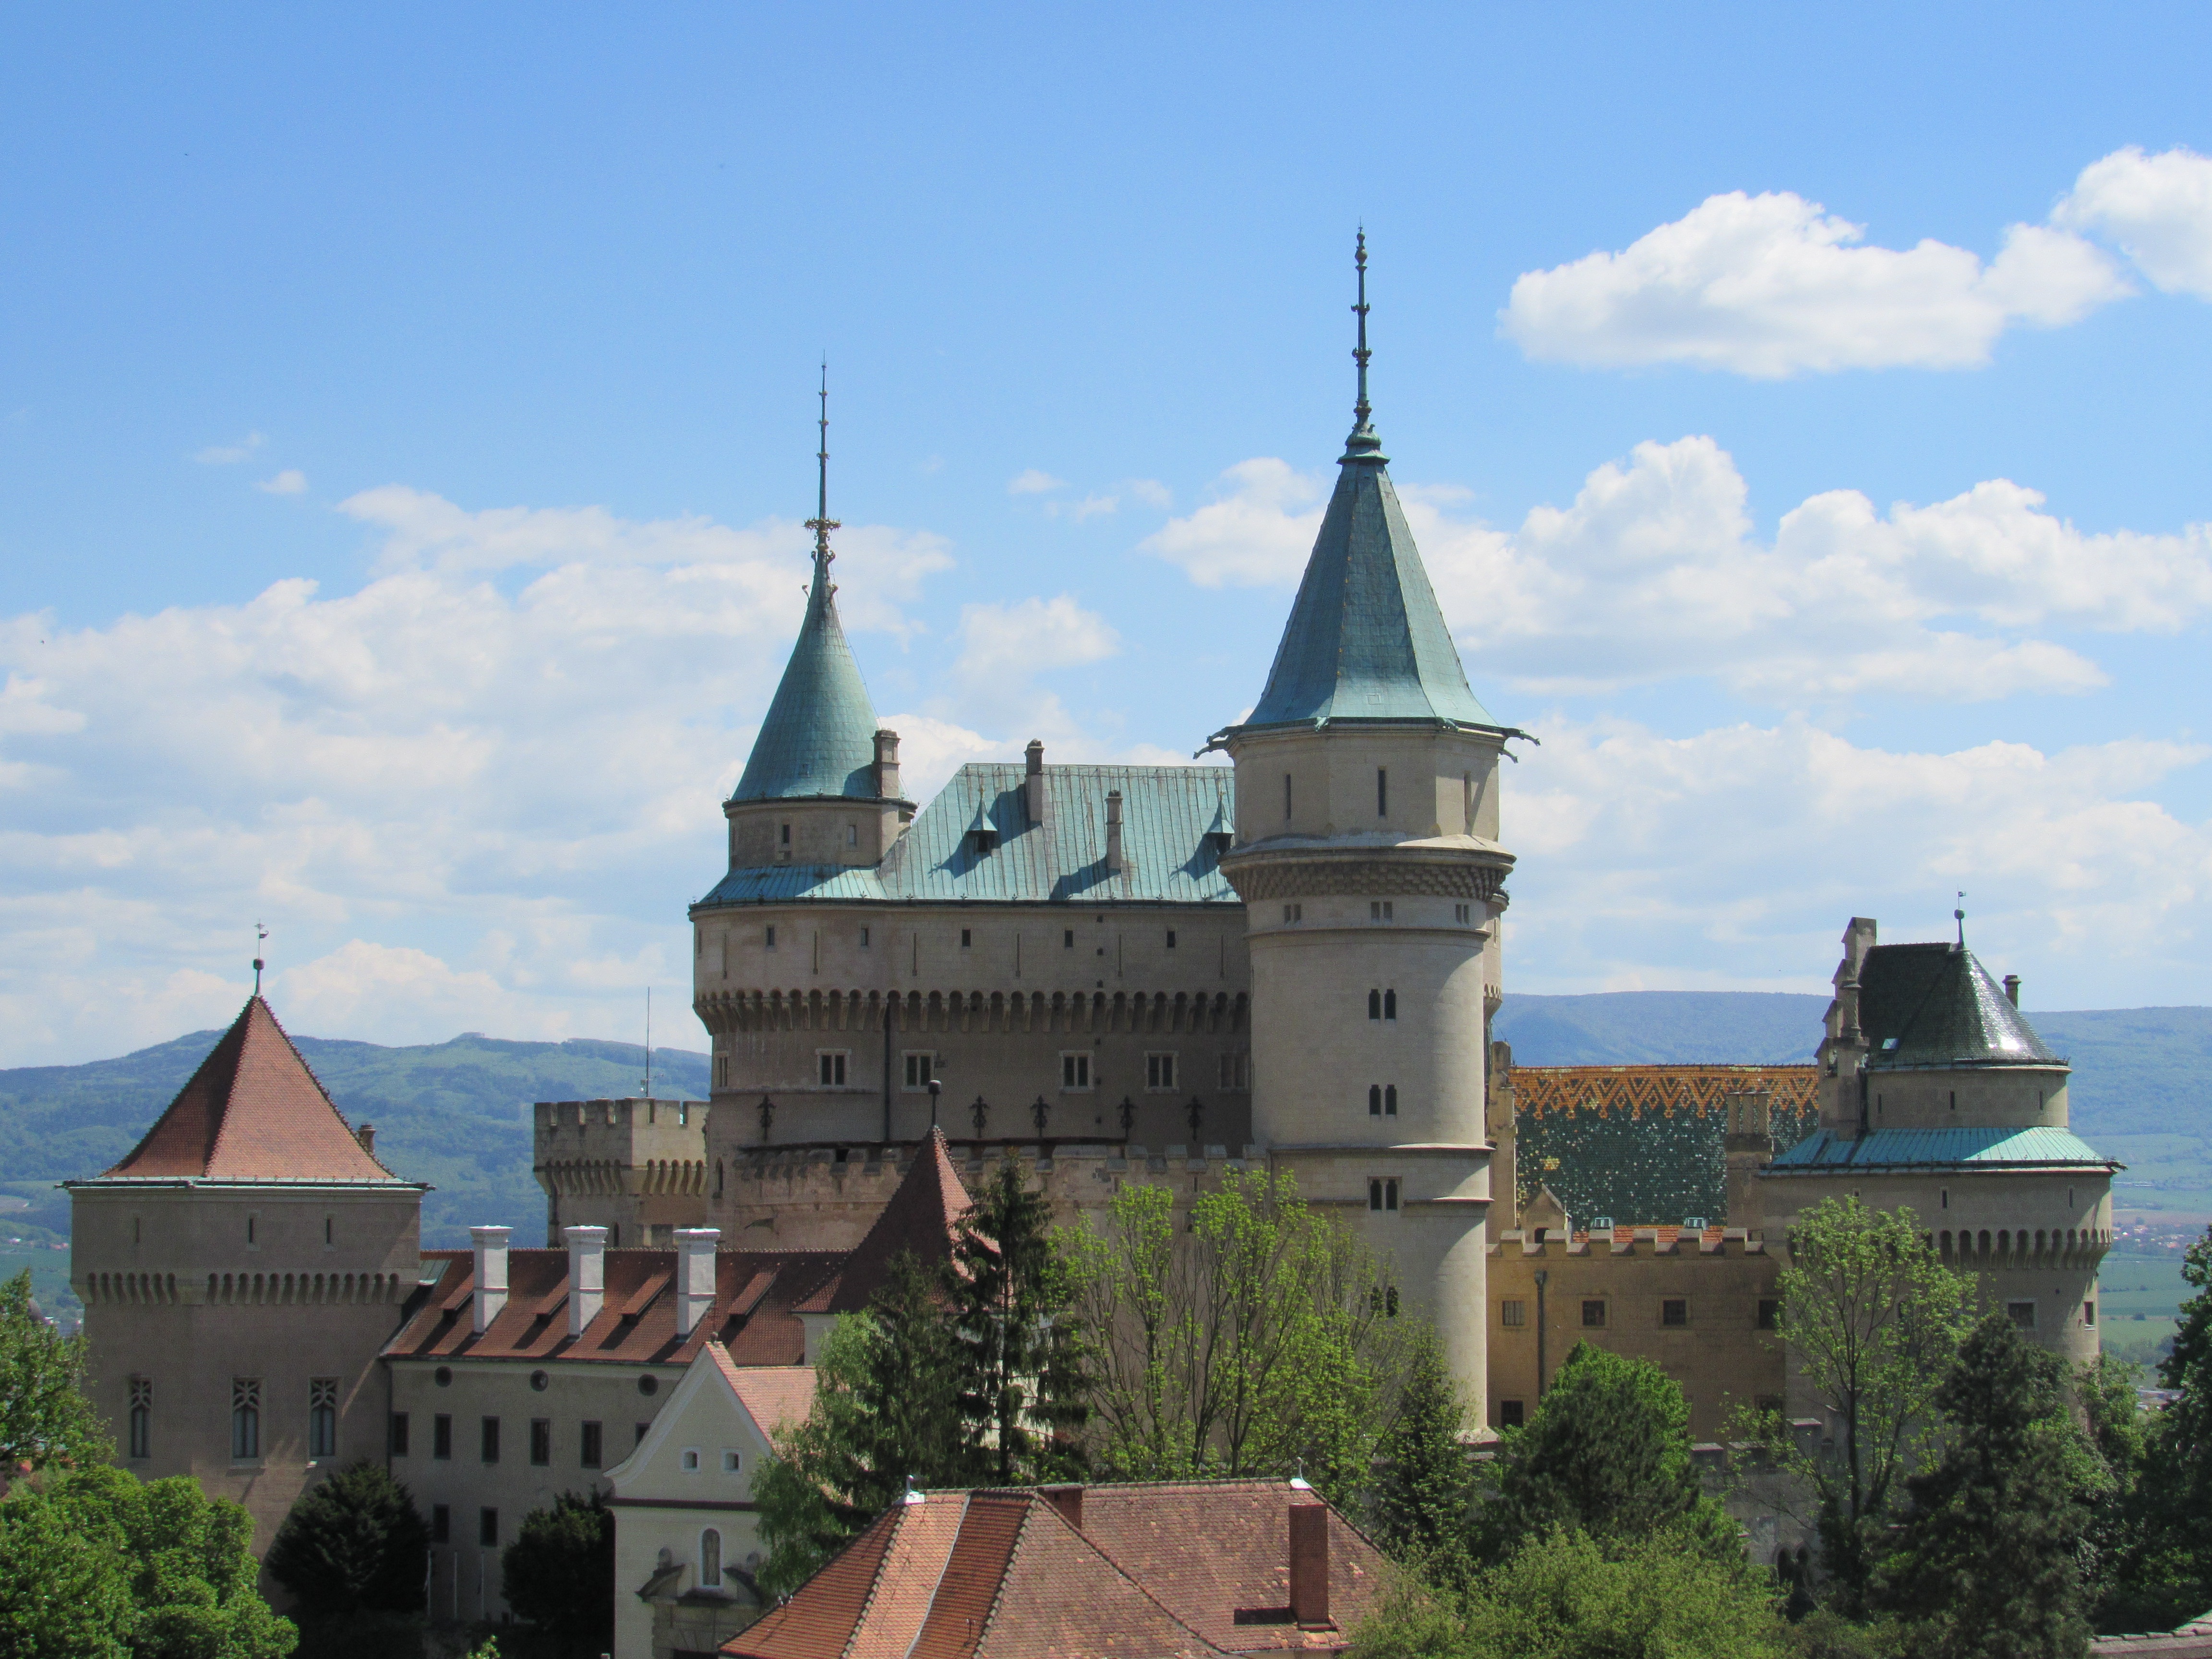
building, chateau, tower, castle, landmark, place of worship, monastery, slovakia, tours, bojnice, historic site